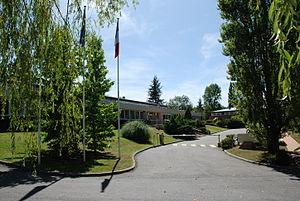
Entrée des Laboratoires Pierre Fabre à Vigoulet-Auzil (Haute-Garonne, France).
Vigoulet-Auzil est une commune française située dans le département de la Haute-Garonne, en région Occitanie. Elle fait partie de l'unité urbaine de Toulouse et est membre de la communauté d'agglomération du Sicoval. Elle se situe sur l'extrémité nord des coteaux sud du Lauragais, au-dessus de Ramonville-Saint-Agne et de Castanet-Tolosan, en banlieue sud de Toulouse. La population municipale était de 906 habitants en 2015.
Le Castres olympique est un club français de rugby à XV situé à Castres, dans le Tarn. Créé en 1906, il évolue actuellement en Top 14.
Castres est une commune française, unique sous-préfecture du département du Tarn et chef-lieu de l'arrondissement de Castres, en région Occitanie.